Ours (singer)

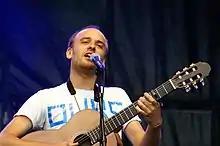

Charles Souchon (born 1978), better known as Ours, is a French singer and songwriter. He is the second son of Alain Souchon and the younger brother of singer Pierre Souchon.